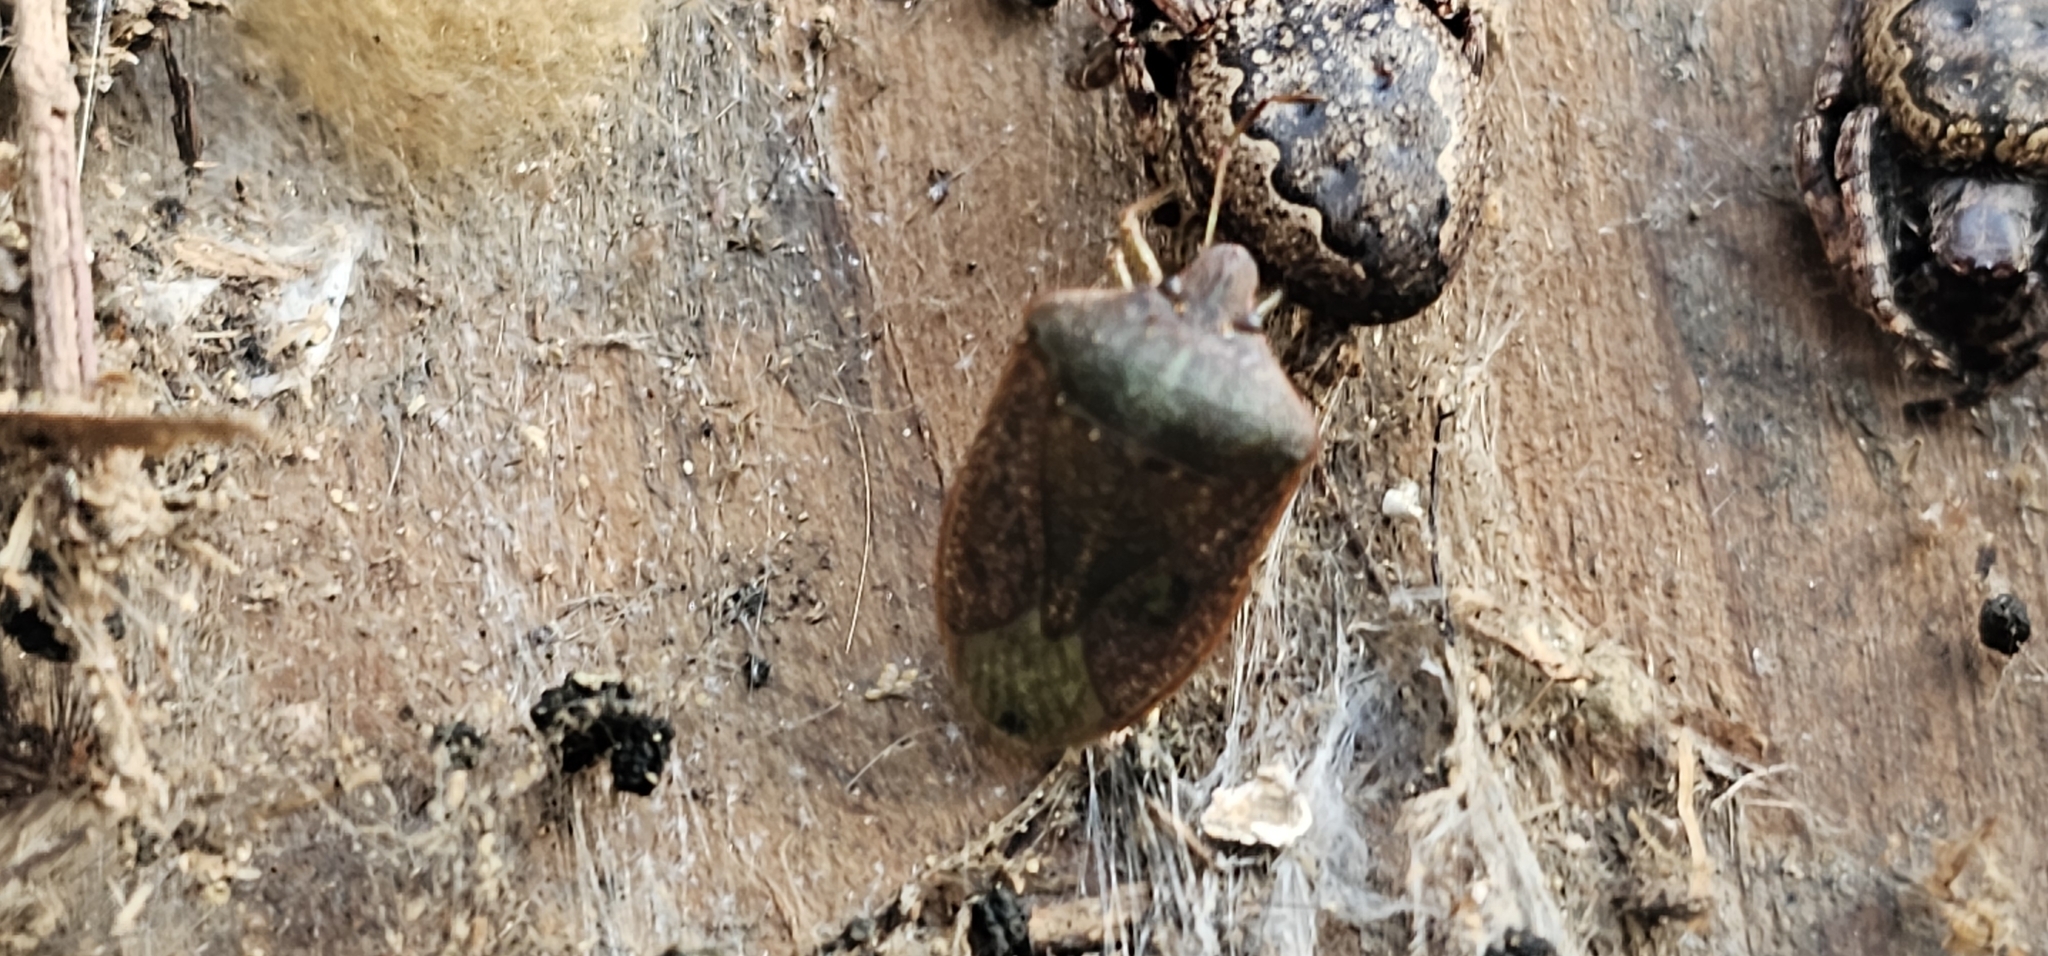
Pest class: stink_bug